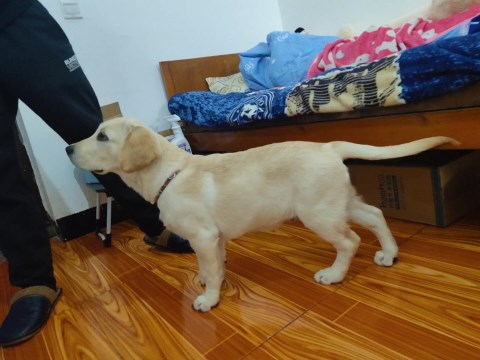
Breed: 3580-n000122-Labrador_retriever